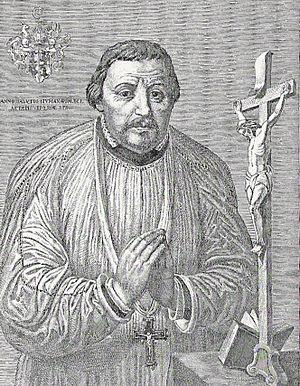
Jacques Christophe Blarer de Wartensee, né le 11 mai 1542 à Berneck et mort le 18 avril 1608 à Porrentruy, est un ecclésiastique suisse, prince-évêque de Bâle.